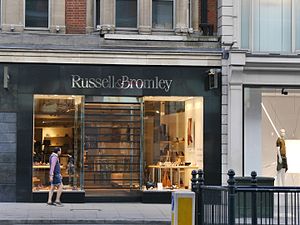
Russell & Bromley
Russell & Bromley butik på Brompton Road, London i juni 2016
Crockett & Jones er en britisk forhandler af sko og håndtasker, der blev etableret i 1873, og som stadig drives af Bromley-familien. Selskabet har 43 butikker i Storbritannien